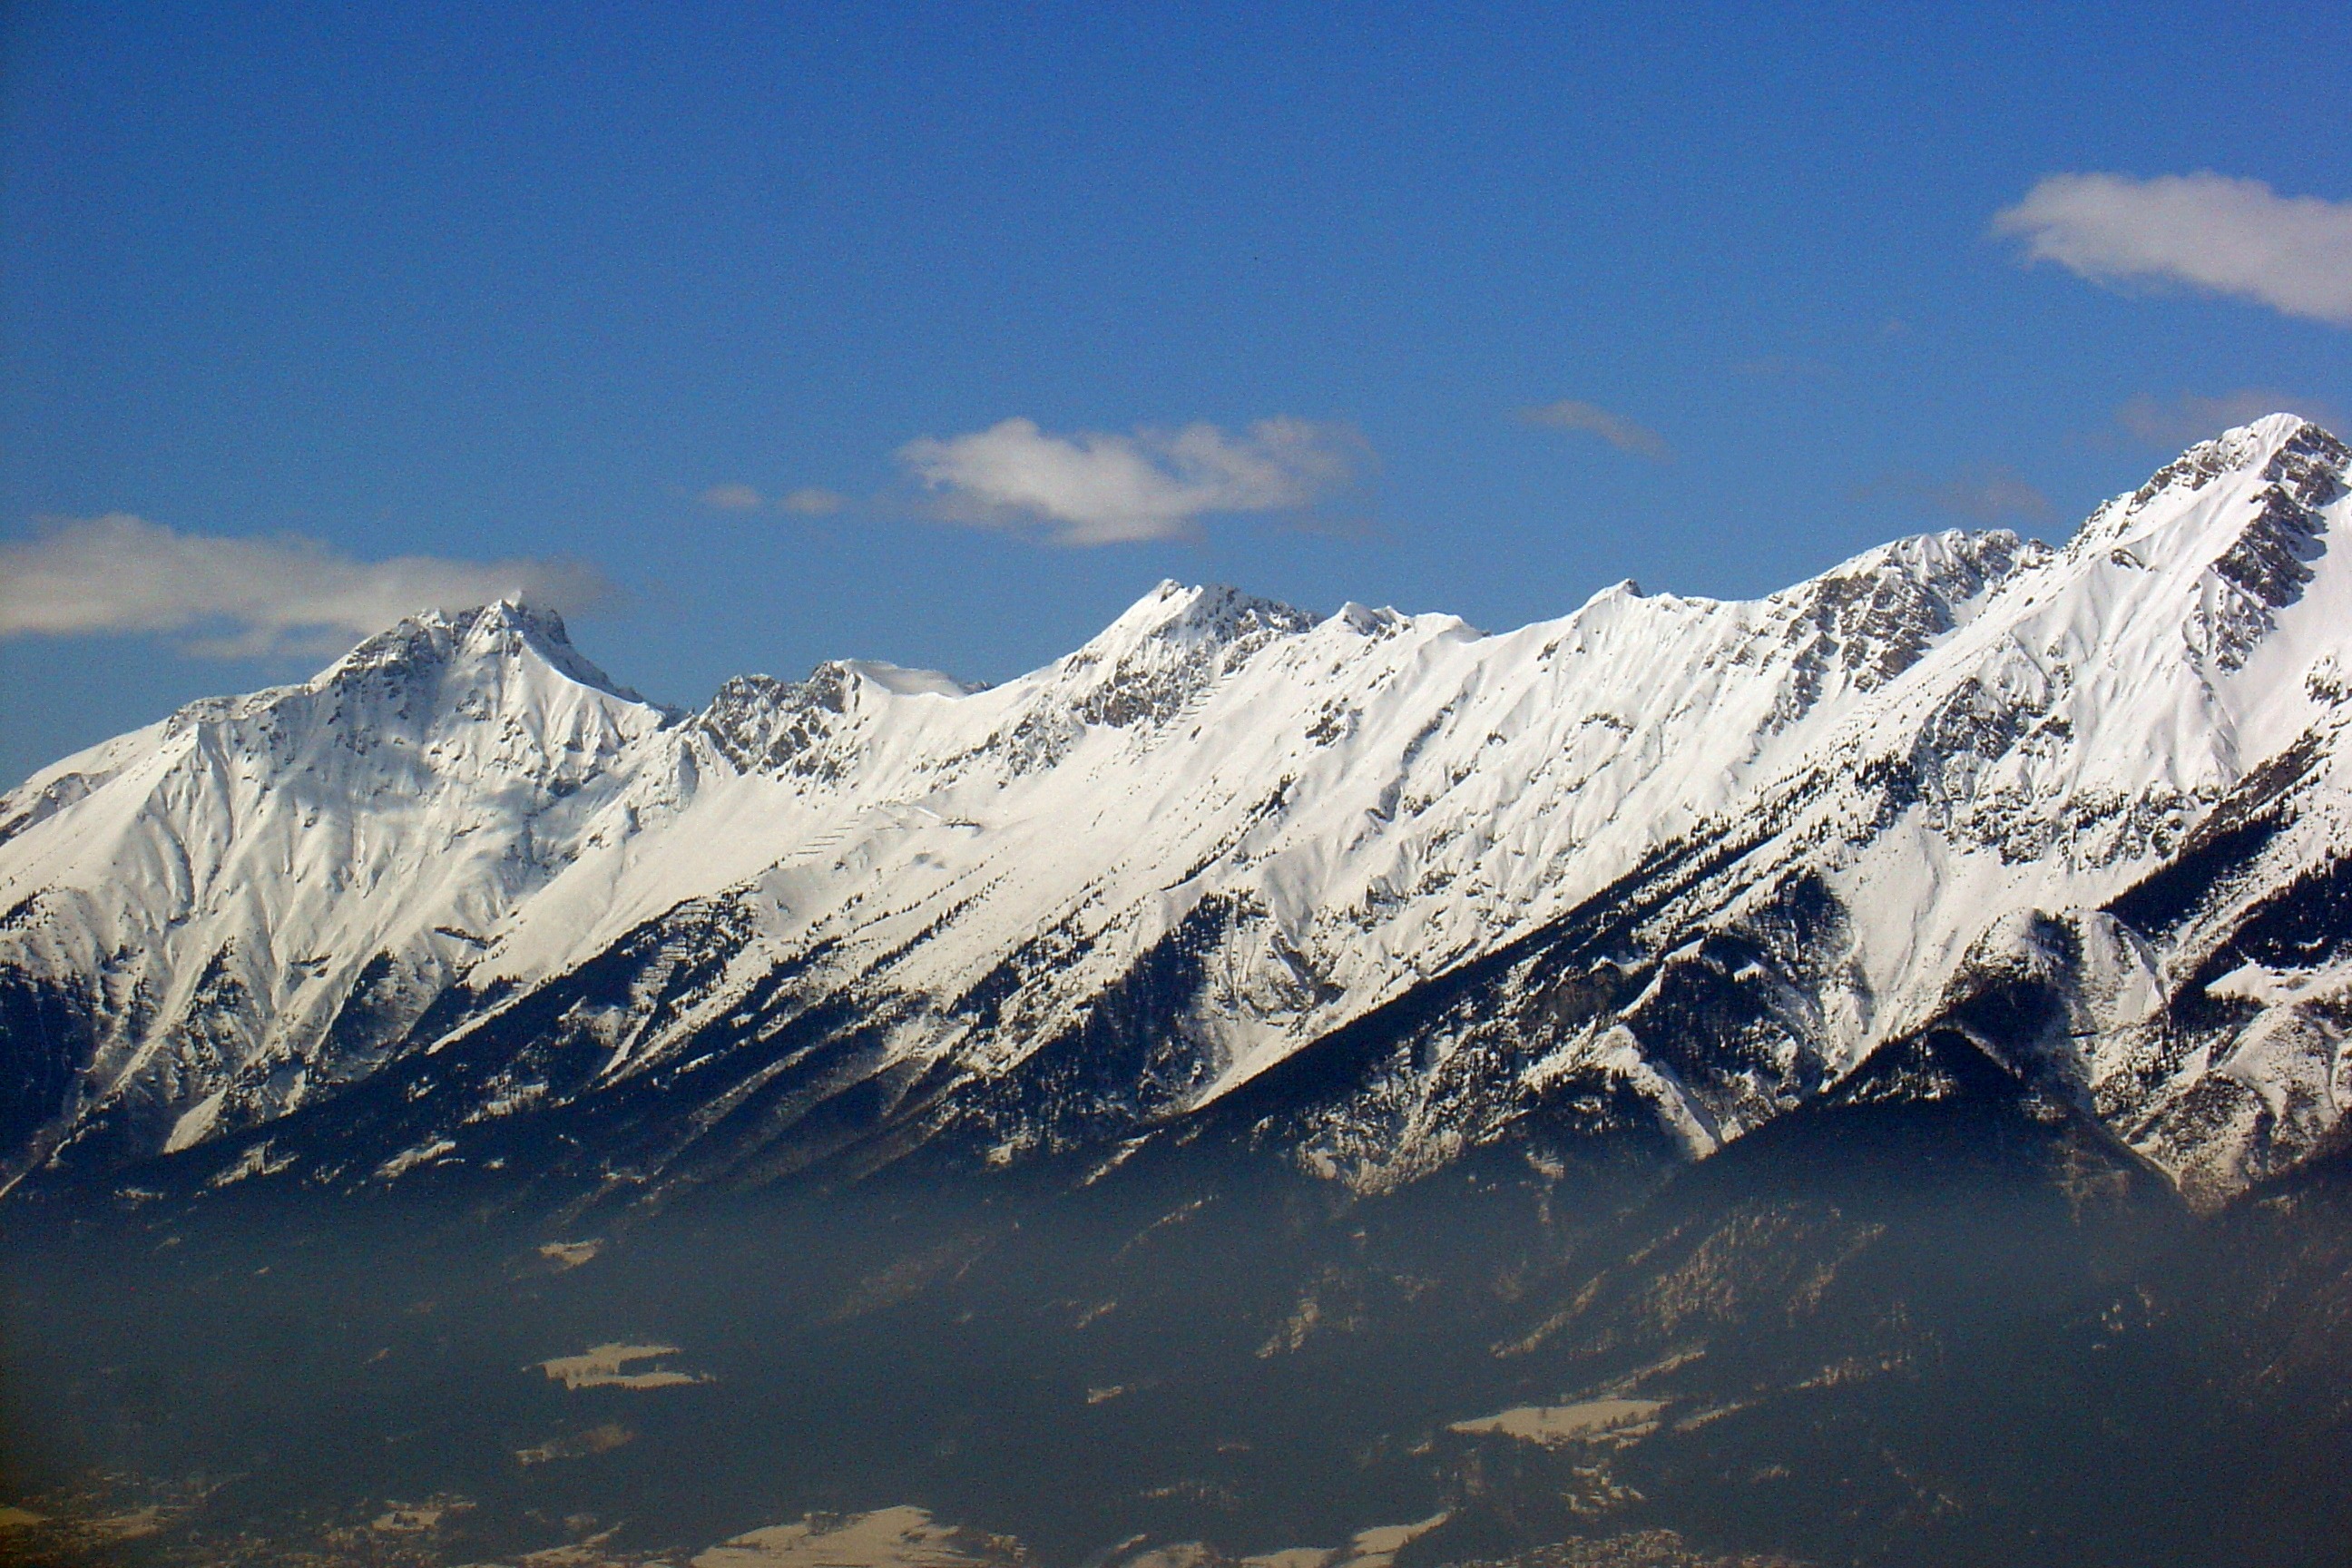
nature, mountain, snow, winter, cloud, mountain range, scenic, weather, alpine, season, ridge, summit, mountains, alps, plateau, dramatic, piste, landform, postkartenmotiv, calendar image, geographical feature, mountainous landforms, geological phenomenon, dramatic look